The Unnamable II: The Statement of Randolph Carter

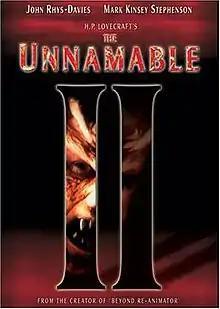
DVD cover

The Unnamable II: The Statement of Randolph Carter (a.k.a. The Unnamable Returns) is a 1992 horror film directed Jean-Paul Ouellette. It incorporates elements from the short story "The Statement of Randolph Carter" by H.P. Lovecraft, and is a sequel to "The Unnamable", which is loosely based on the short story of the same name, also by Lovecraft.